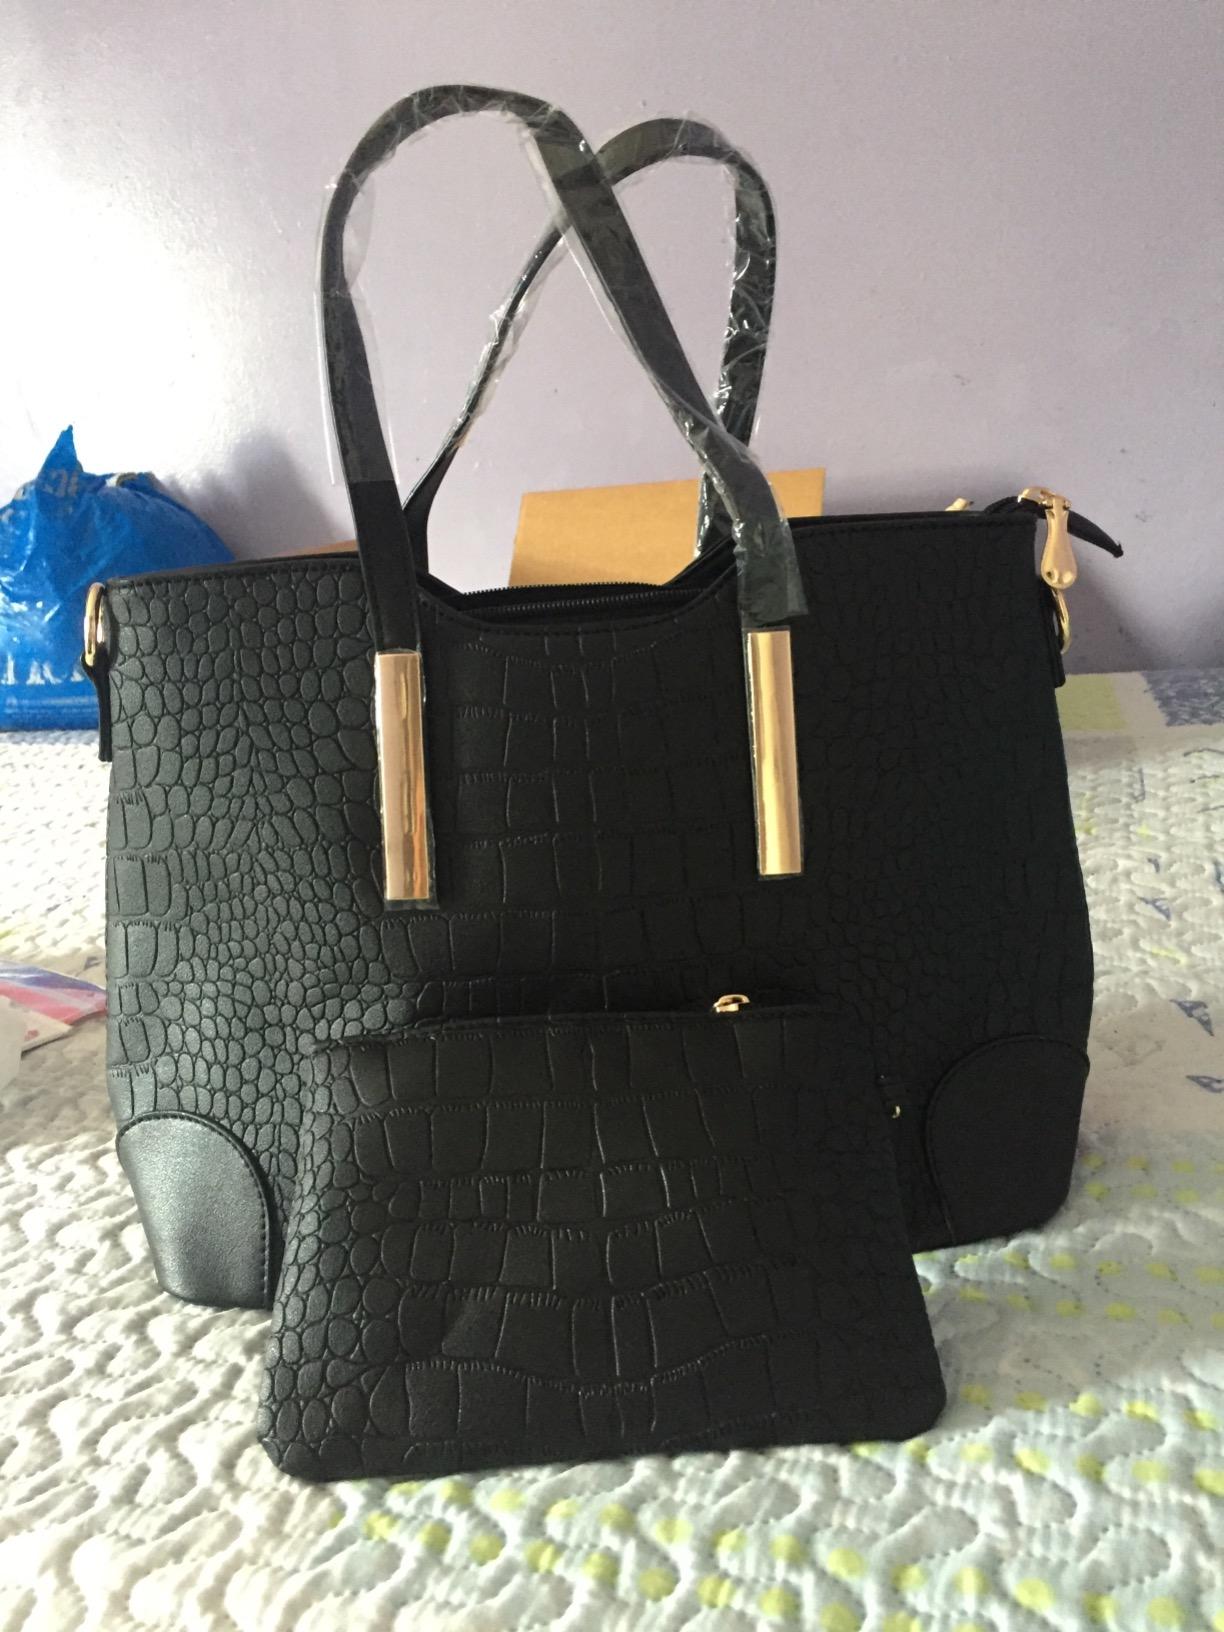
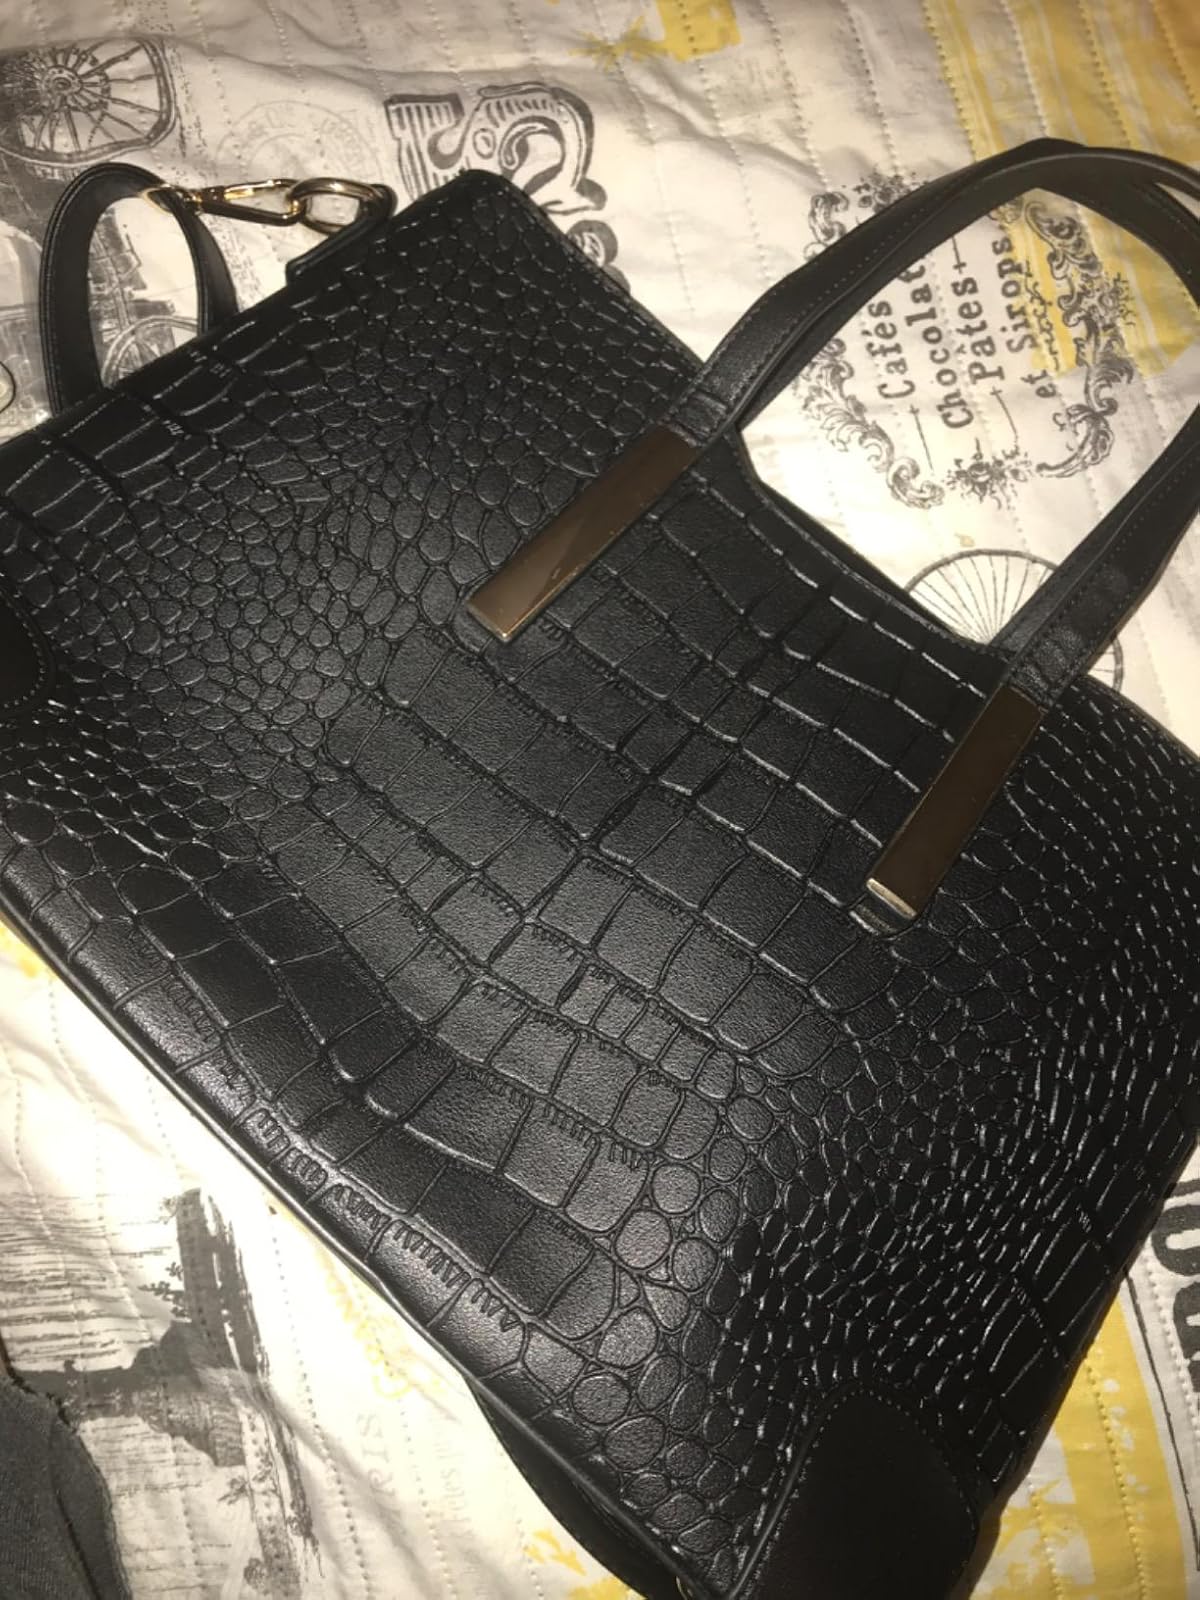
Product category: accessories_handbag
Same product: yes